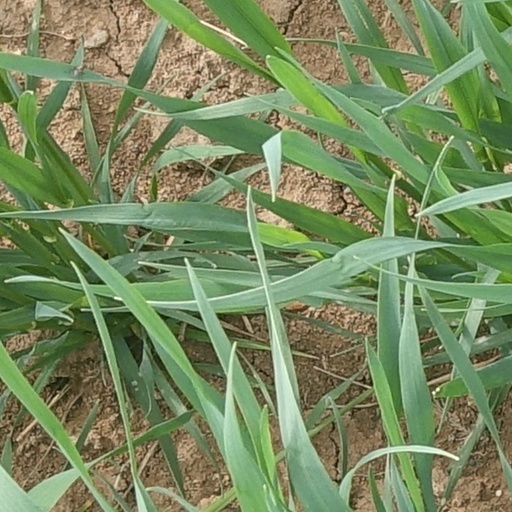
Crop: wheat